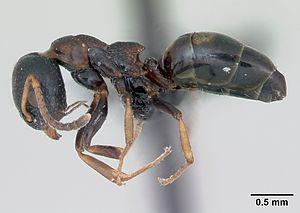
Dolichoderus quadripunctatus est une espèce de fourmis de la sous-famille des Dolichoderinae, dont elle est l'une des quelques représentantes en Europe. Elle est commune mais relativement discrète par son comportement.